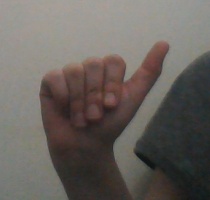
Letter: dhad